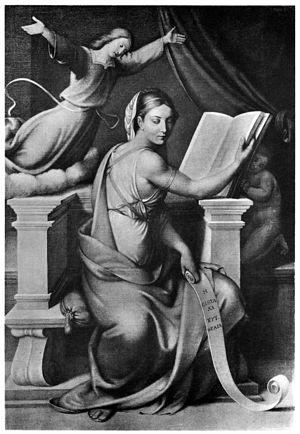
Le Palais des glaces, Palais de verre ou Palais de cristal, est un grand pavillon d'exposition de Munich aujourd'hui disparu. Inspiré du Crystal Palace de Londres, il a été inauguré en 1854 dans l'Ancien jardin botanique de Munich, en centre-ville. Il a été détruit par un incendie en 1931.